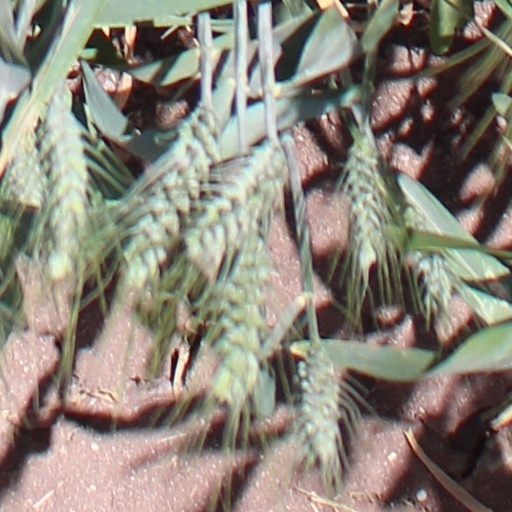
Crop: wheat